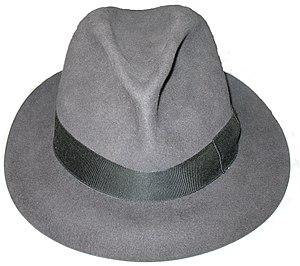
Le fédora est un chapeau de feutre à large bord comportant un modèle particulier de calotte. C'est un célèbre modèle de chapeau classique.
Un Borsalino est un chapeau de luxe fendu en feutre mou orné d’un ruban, à bord large, produit par la chapellerie Borsalino. La marque de famille Borsalino est devenue une marque déposée. Il se décline en plusieurs versions, Borsalino à petit bord, en paille et se porte relevé ou tombant à l'avant.